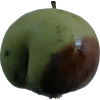
Label: Apple 12